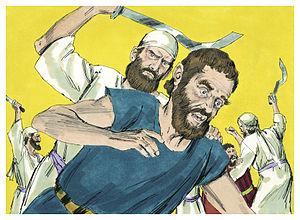
Illustration biblique du livre de la Exode chapitre 33 עברית: 33 האיור המקראי של change me! פרק हिन्दी: {{{hi}}} अध्याय change me! की पुस्तक की बाइबिल चित्रण Bahasa Indonesia: Ilustrasi Alkitab dari Kitab Keluaran pasal 33 Italiano: Illustrazione biblica del libro della change me! Capitolo 33 日本語: change me!33章の本の聖書の実例 Jawa: Ilustrasi Alkitab saking Kitab Pangentasan pasal 33 한국어: change me! 33 장 장부의 성경 그림 Bahasa Melayu: Ilustrasi Alkitab dari Kitab Keluaran pasal 33